Blood Delirium

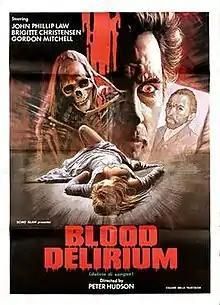

Blood Delirium is a direct-to-video Italian horror film directed by Sergio Bergonzelli. The film involves the painter Saint Simon (John Phillip Law) who loses his sanity after the death of his wife. Along with his butler Hermann (Gordon Mitchell), they meet a young pianist named Sybille (Brigitte Christiensen) who resembles his dead wife home to their castle. After Saint Simon discovers that blood from a murder victim re-inspires him artistically, he orders Hermann to seek out more women for him while Sybille is held captive in the castle.